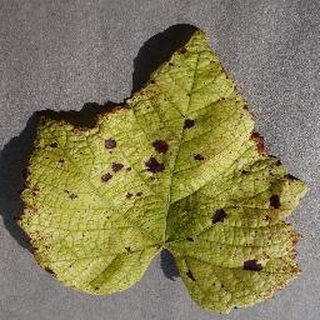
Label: grape_leaf_blight